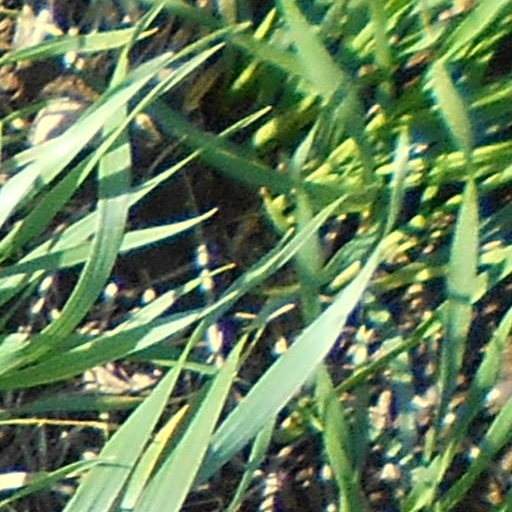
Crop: wheat